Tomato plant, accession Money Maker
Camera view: tilt-top (135 deg); turntable rotation: 0 degrees
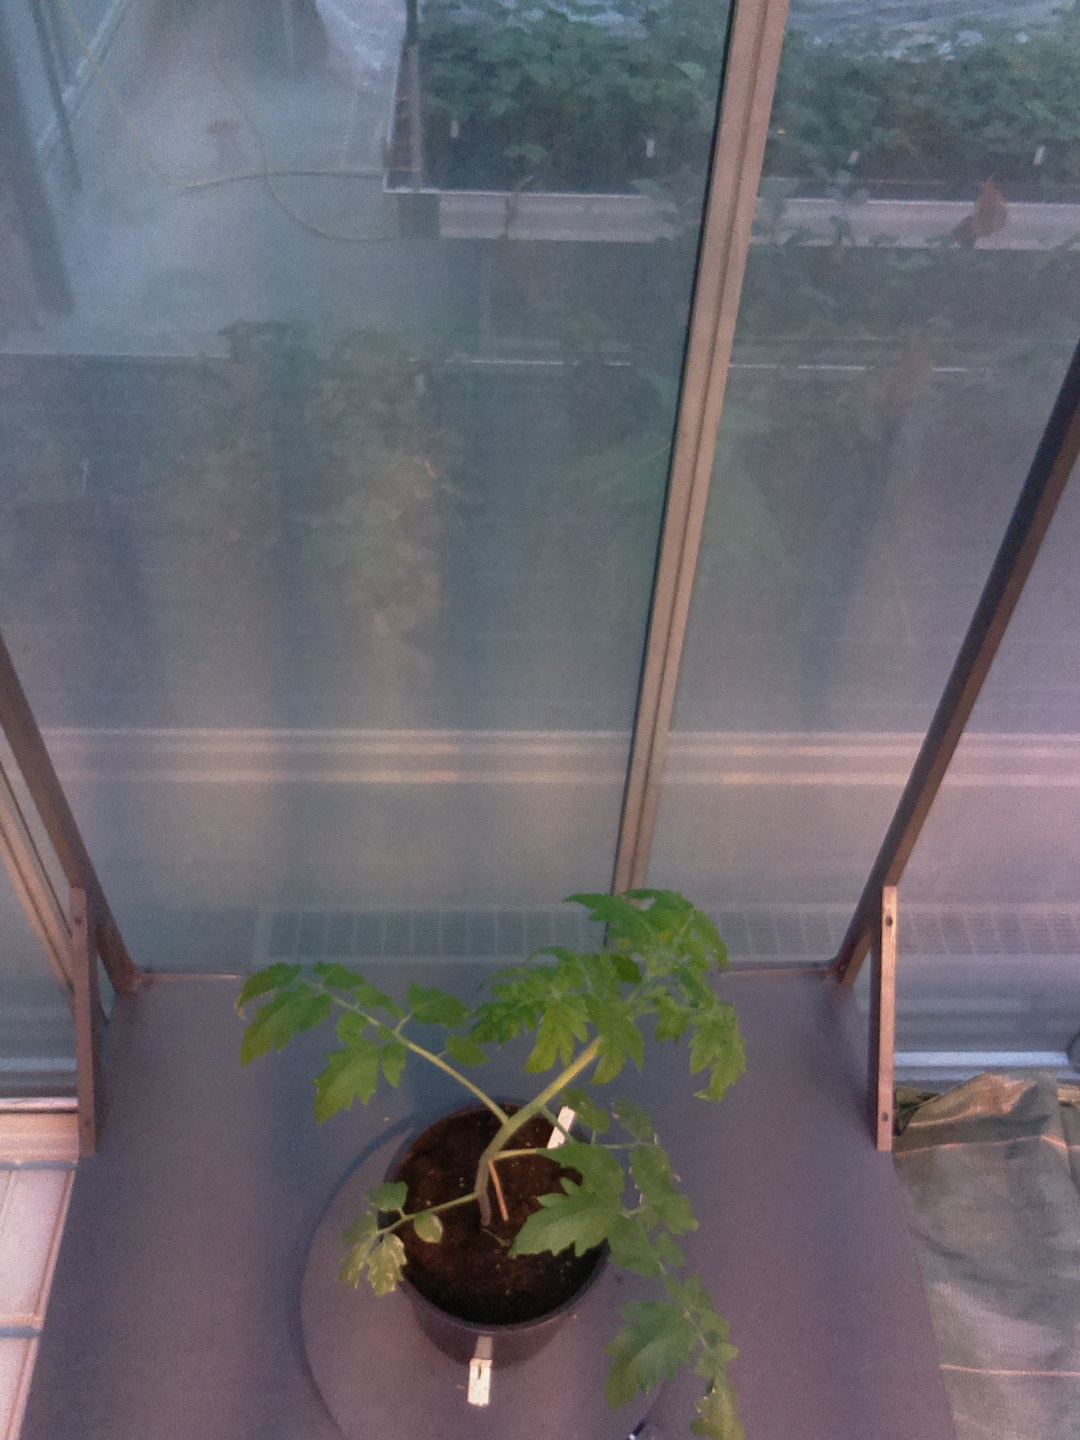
BBCH growth stage 13: 6 of true leaves visible